Unearthly

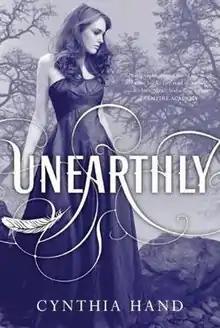
Cover of the first novel

Unearthly is a series of young adult urban fantasy novels by American author Cynthia Hand, beginning with the inaugural entry of the same name. The story follows a teenager named Clara, who learns that she is part angel and has a purpose to fulfill on Earth. While seeking answers about her role, Clara encounters friends, enemies, and romantic interests amidst her journey.